Smoothed analysis

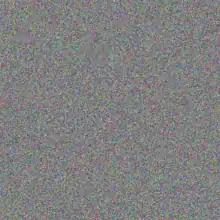
A randomly generated bitmap does not resemble typical pictures.

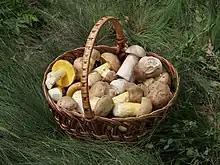
A typical picture does not resemble a random bitmap.

In theoretical computer science, smoothed analysis is a way of measuring the complexity of an algorithm. Since its introduction in 2001, smoothed analysis has been used as a basis for considerable research, for problems ranging from mathematical programming, numerical analysis, machine learning, and data mining. It can give a more realistic analysis of the practical performance (e.g., running time, success rate, approximation quality) of the algorithm compared to analysis that uses worst-case or average-case scenarios.